Surface energy

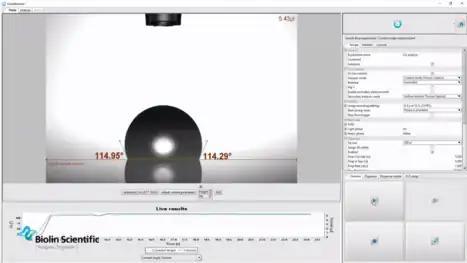
Contact angle measurements can be used to determine the surface energy of a material.

In surface science, surface energy (also interfacial free energy or surface free energy) quantifies the disruption of intermolecular bonds that occurs when a surface is created. In solid-state physics, surfaces must be intrinsically less energetically favorable than the bulk of the material (that is, the atoms on the surface must have more energy than the atoms in the bulk), otherwise there would be a driving force for surfaces to be created, removing the bulk of the material by sublimation. The surface energy may therefore be defined as the excess energy at the surface of a material compared to the bulk, or it is the work required to build an area of a particular surface. Another way to view the surface energy is to relate it to the work required to cut a bulk sample, creating two surfaces. There is "excess energy" as a result of the now-incomplete, unrealized bonding between the two created surfaces.